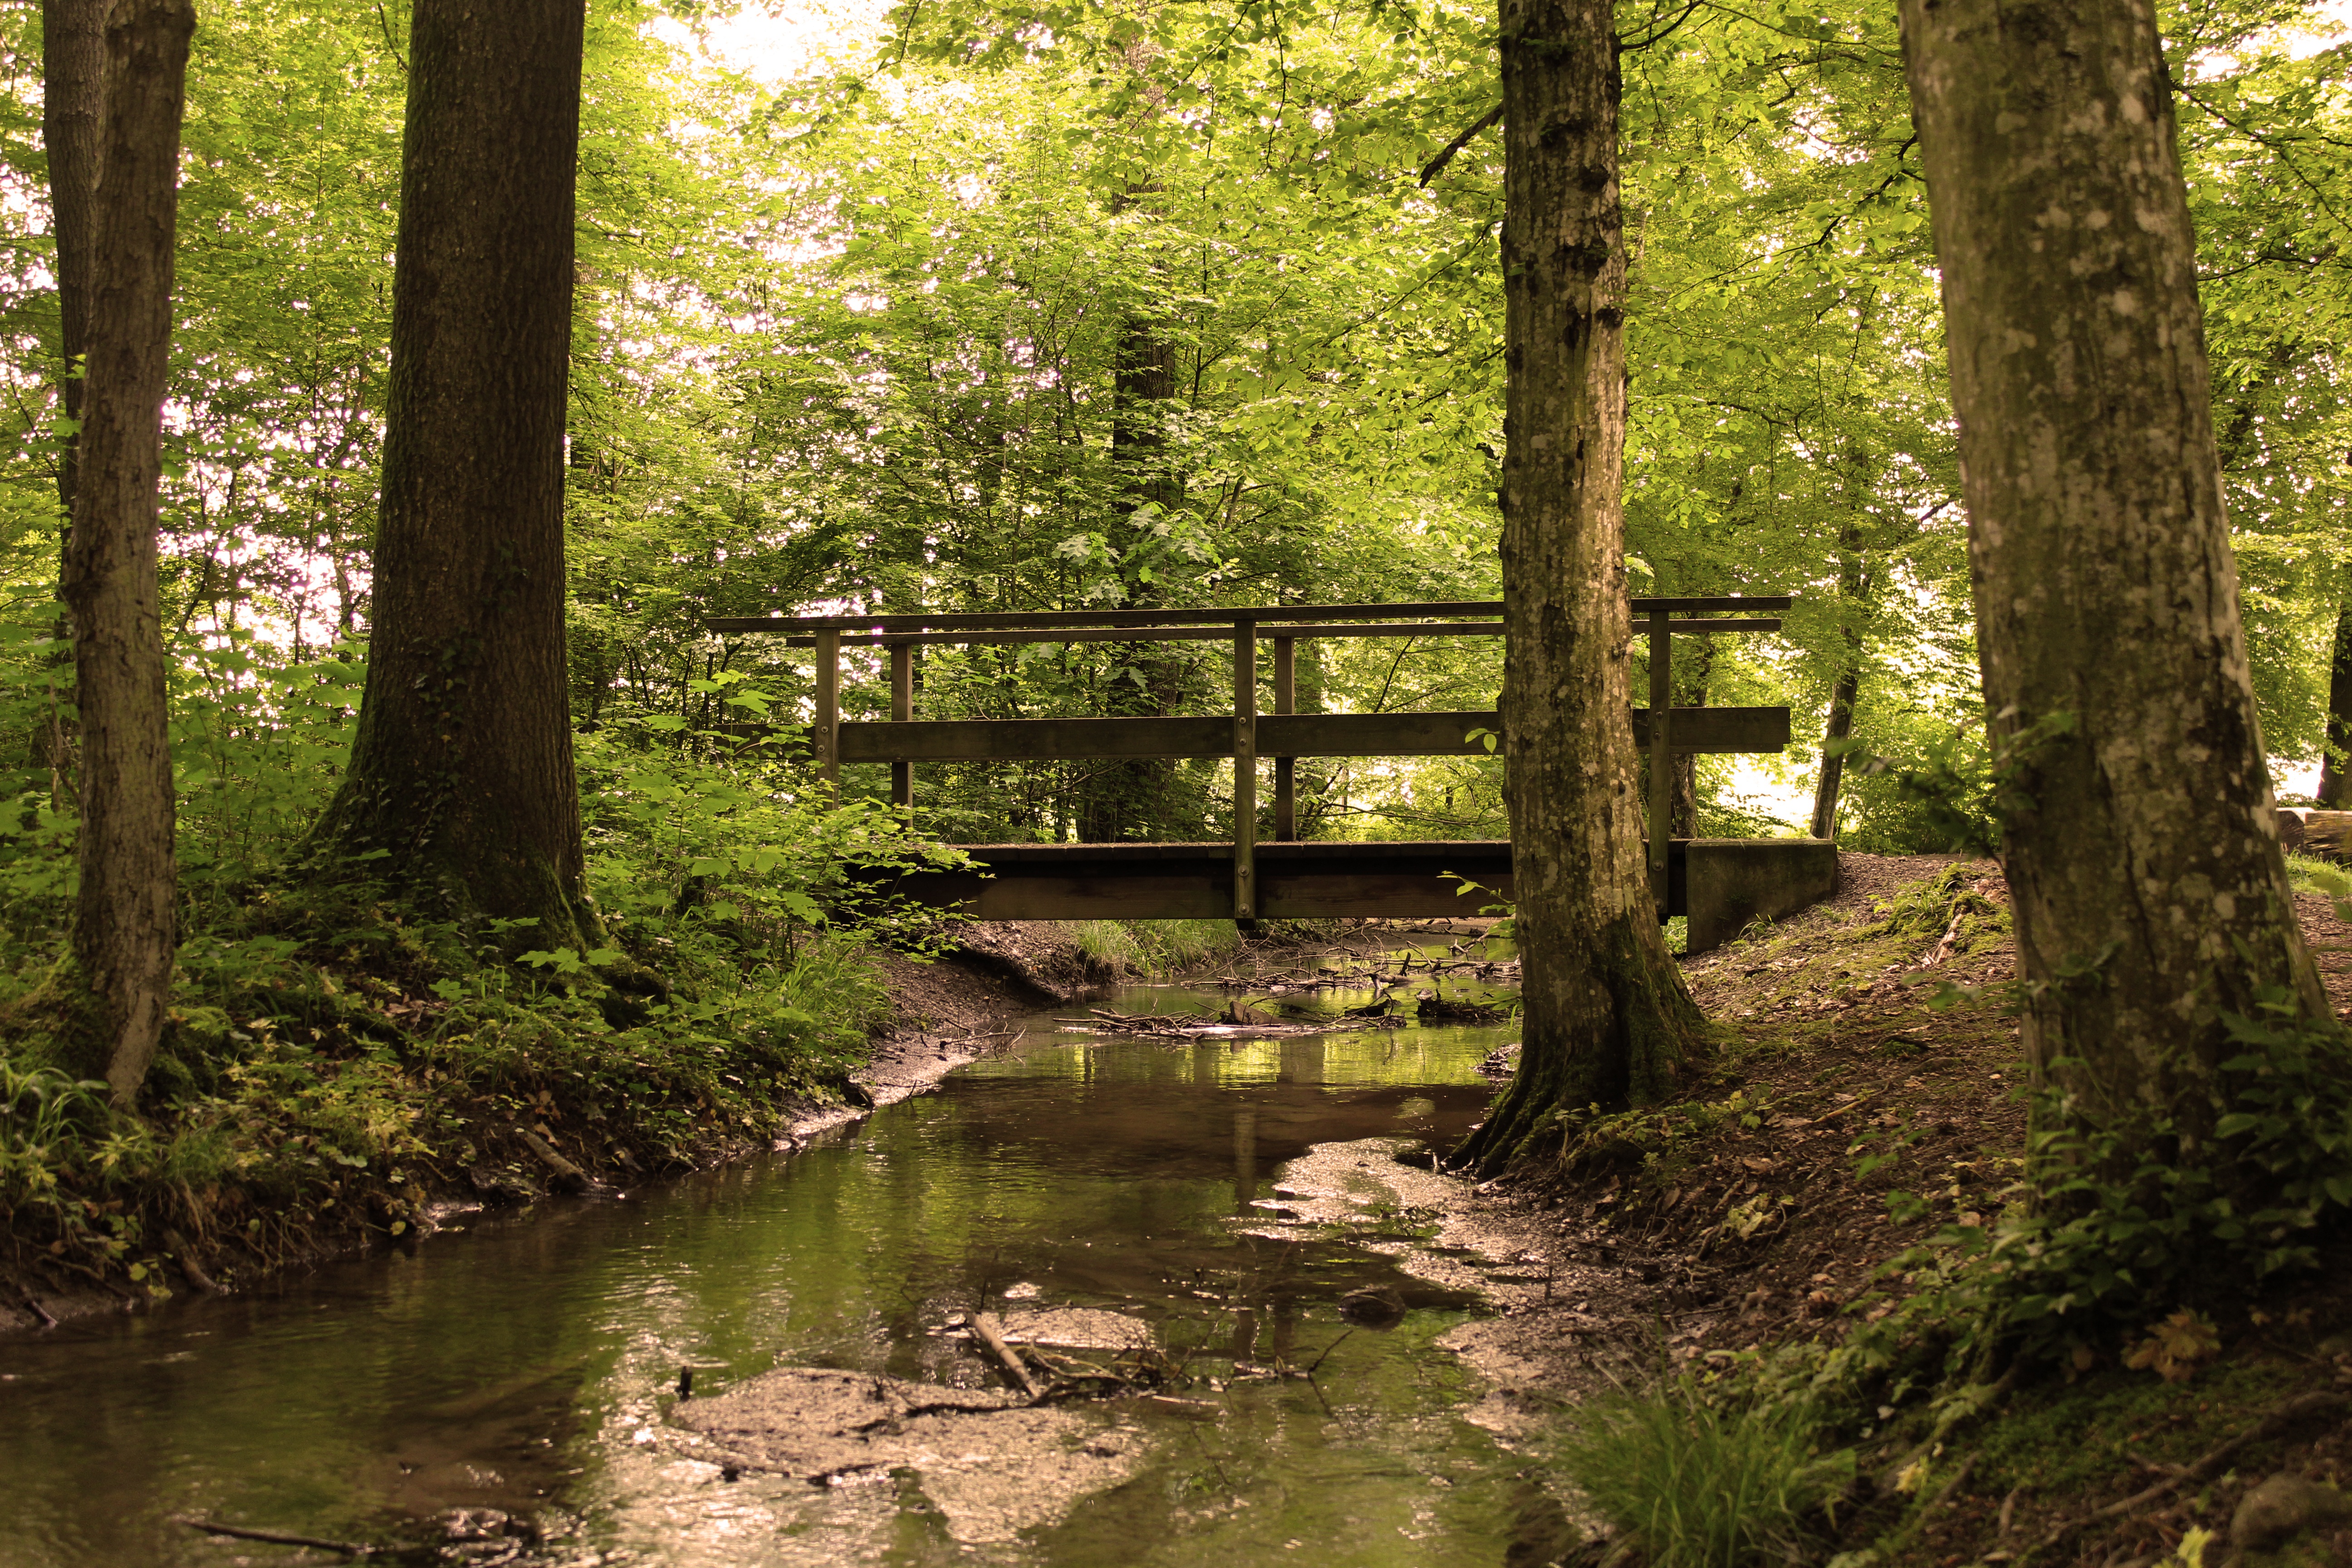
tree, nature, forest, grass, creek, swamp, wilderness, wood, trail, bridge, ground, leaf, wave, atmosphere, river, moss, bark, pool, pond, stream, log, green, autumn, park, fitness, waterway, tribe, leaves, hdr, earth, wetland, woodland, bach, habitat, ecosystem, mirroring, glade, wellness, water running, nature reserve, state park, biome, old growth forest, natural environment, geographical feature, woody plant, temperate broadleaf and mixed forest, riparian forest